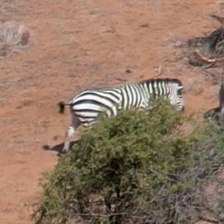
Pose orientation: right